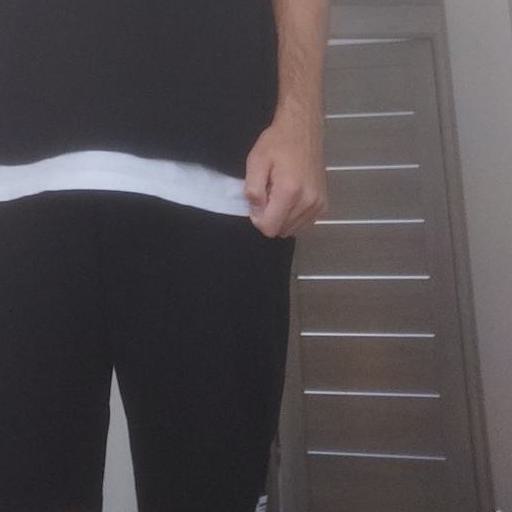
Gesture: no_gesture